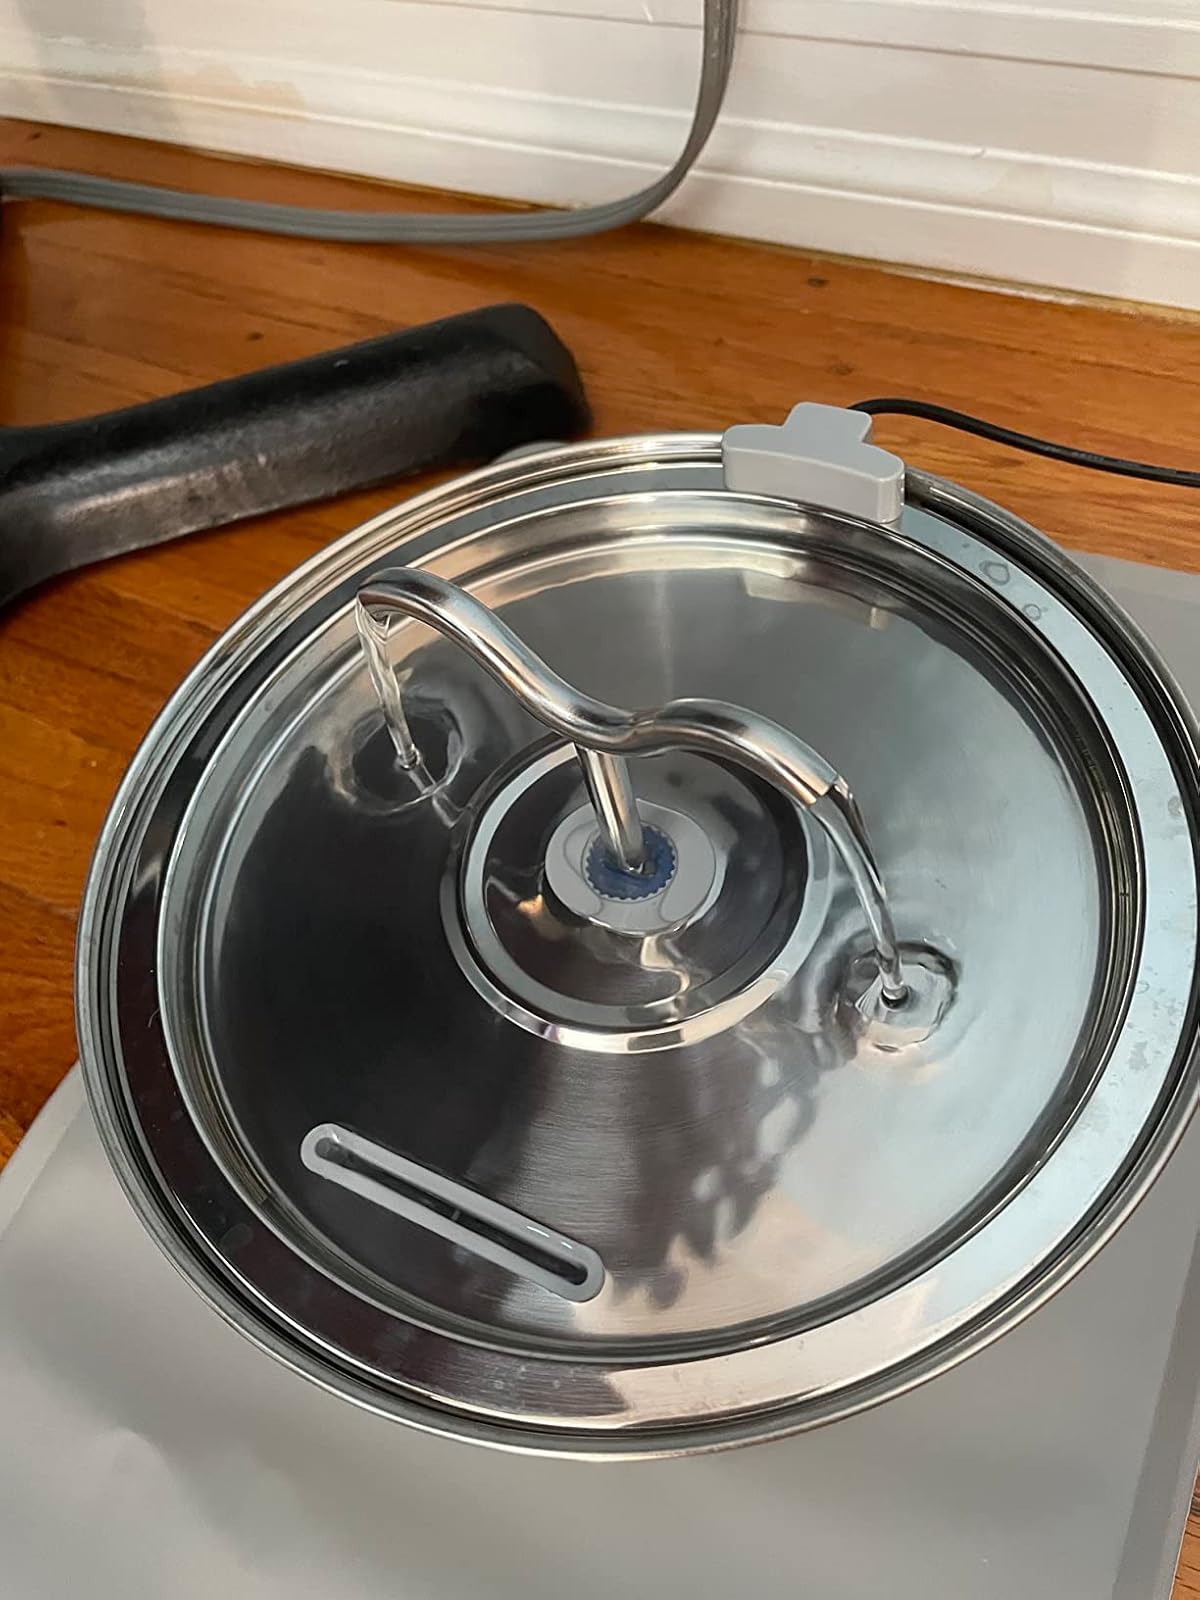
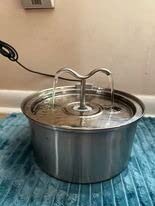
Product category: items_bowl
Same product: yes